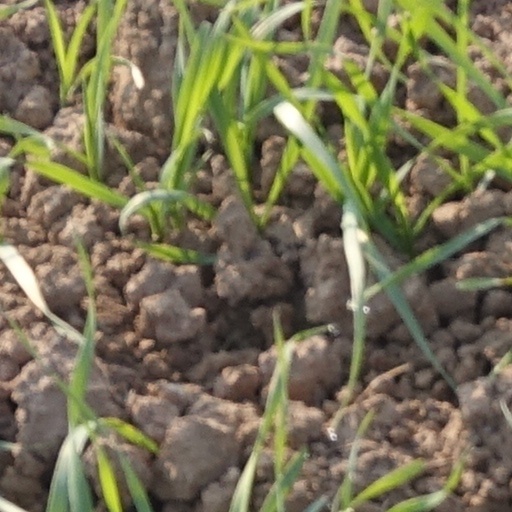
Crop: wheat